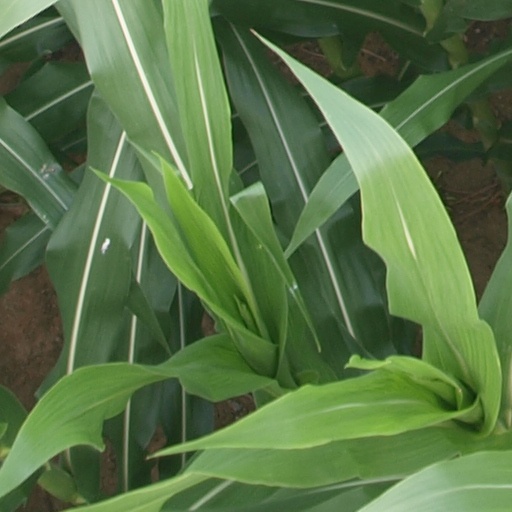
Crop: maize; corn